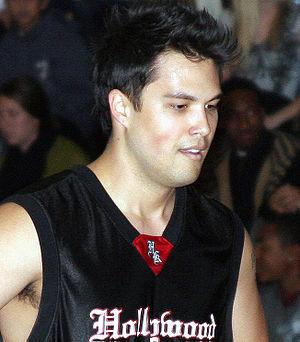
Michael Sowell Copon est un acteur, chanteur, producteur, auteur-compositeur-interprète et mannequin américain. Il est plus connu pour avoir incarné Felix Taggaro dans la série Les Frères Scott, Lucas Kendall dans Power Rangers : La Force du temps et Penn dans le téléfilm American Girls 4.